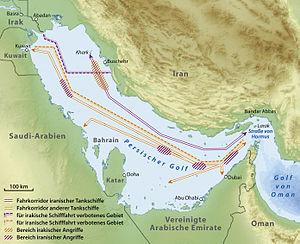
1984 est une année bissextile commençant un dimanche.